Orhaneli power station

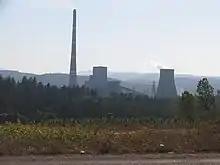
Orhaneli power station

Orhaneli power station is a small lignite coal-fired power station in Orhaneli, Bursa Province, Turkey.